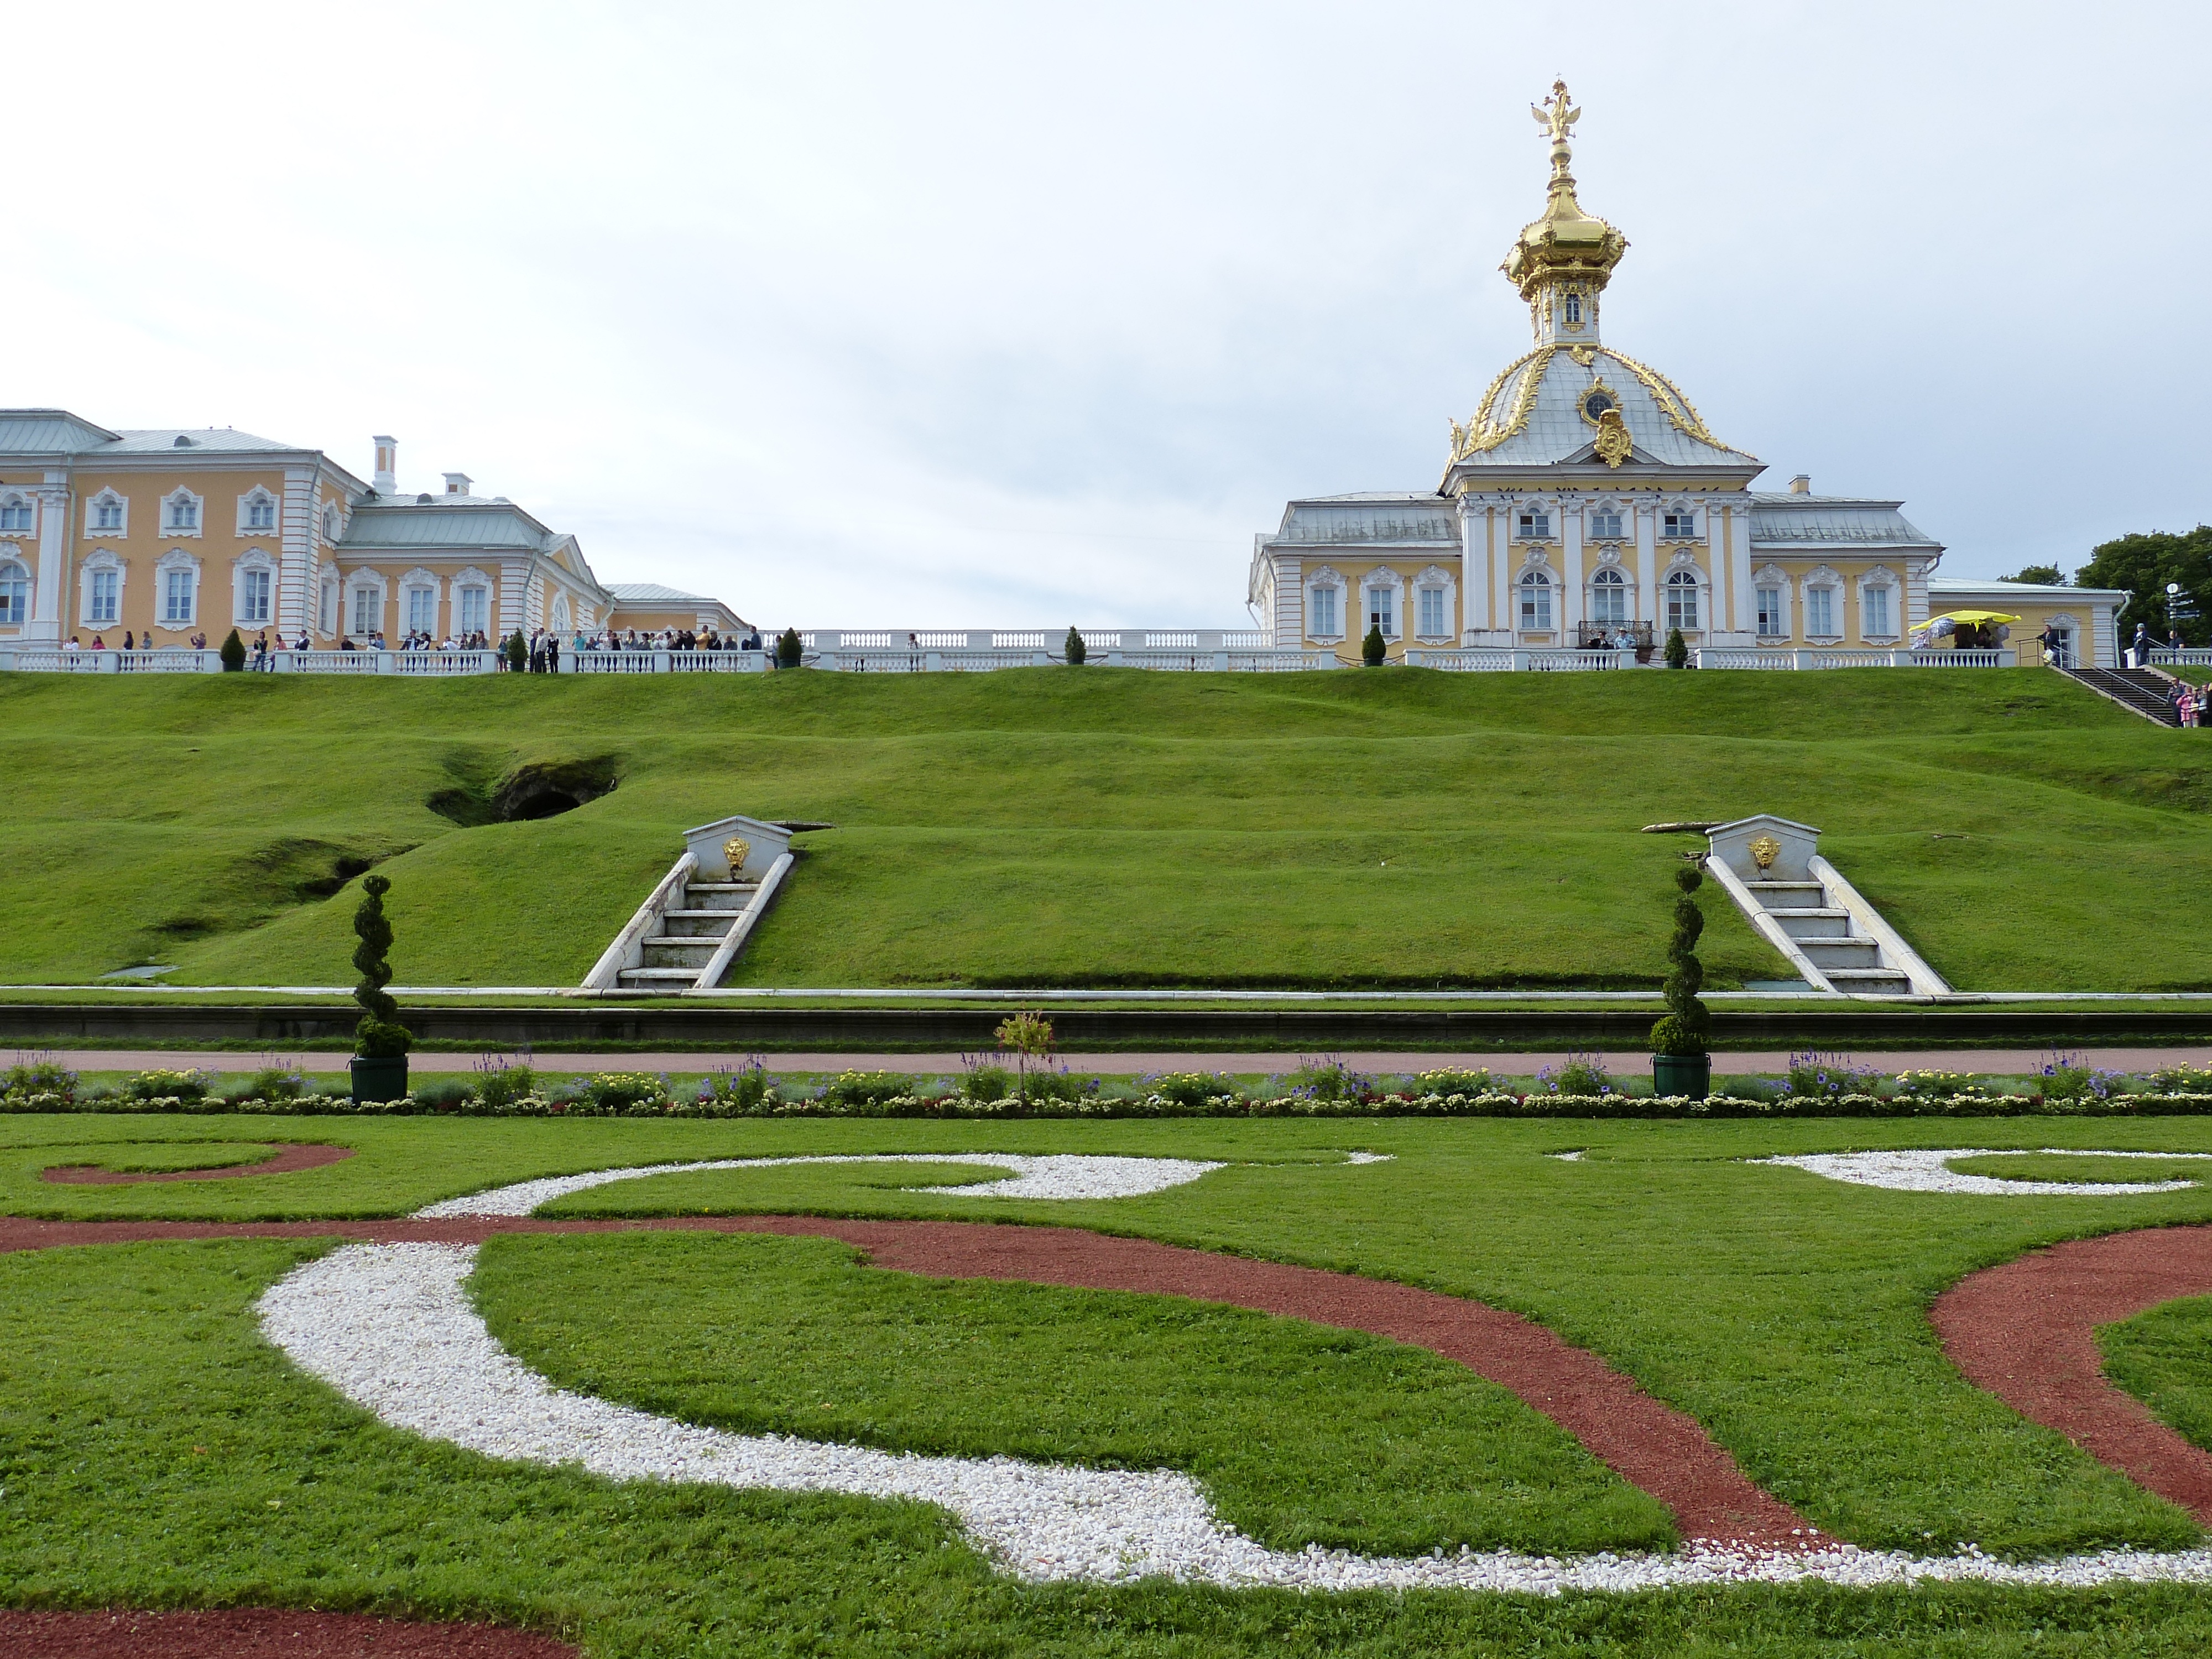
grass, architecture, structure, lawn, chateau, palace, park, castle, landmark, tourism, memorial, estate, russia, historically, rural area, st petersburg, aerial photography, sankt petersburg, peterhof